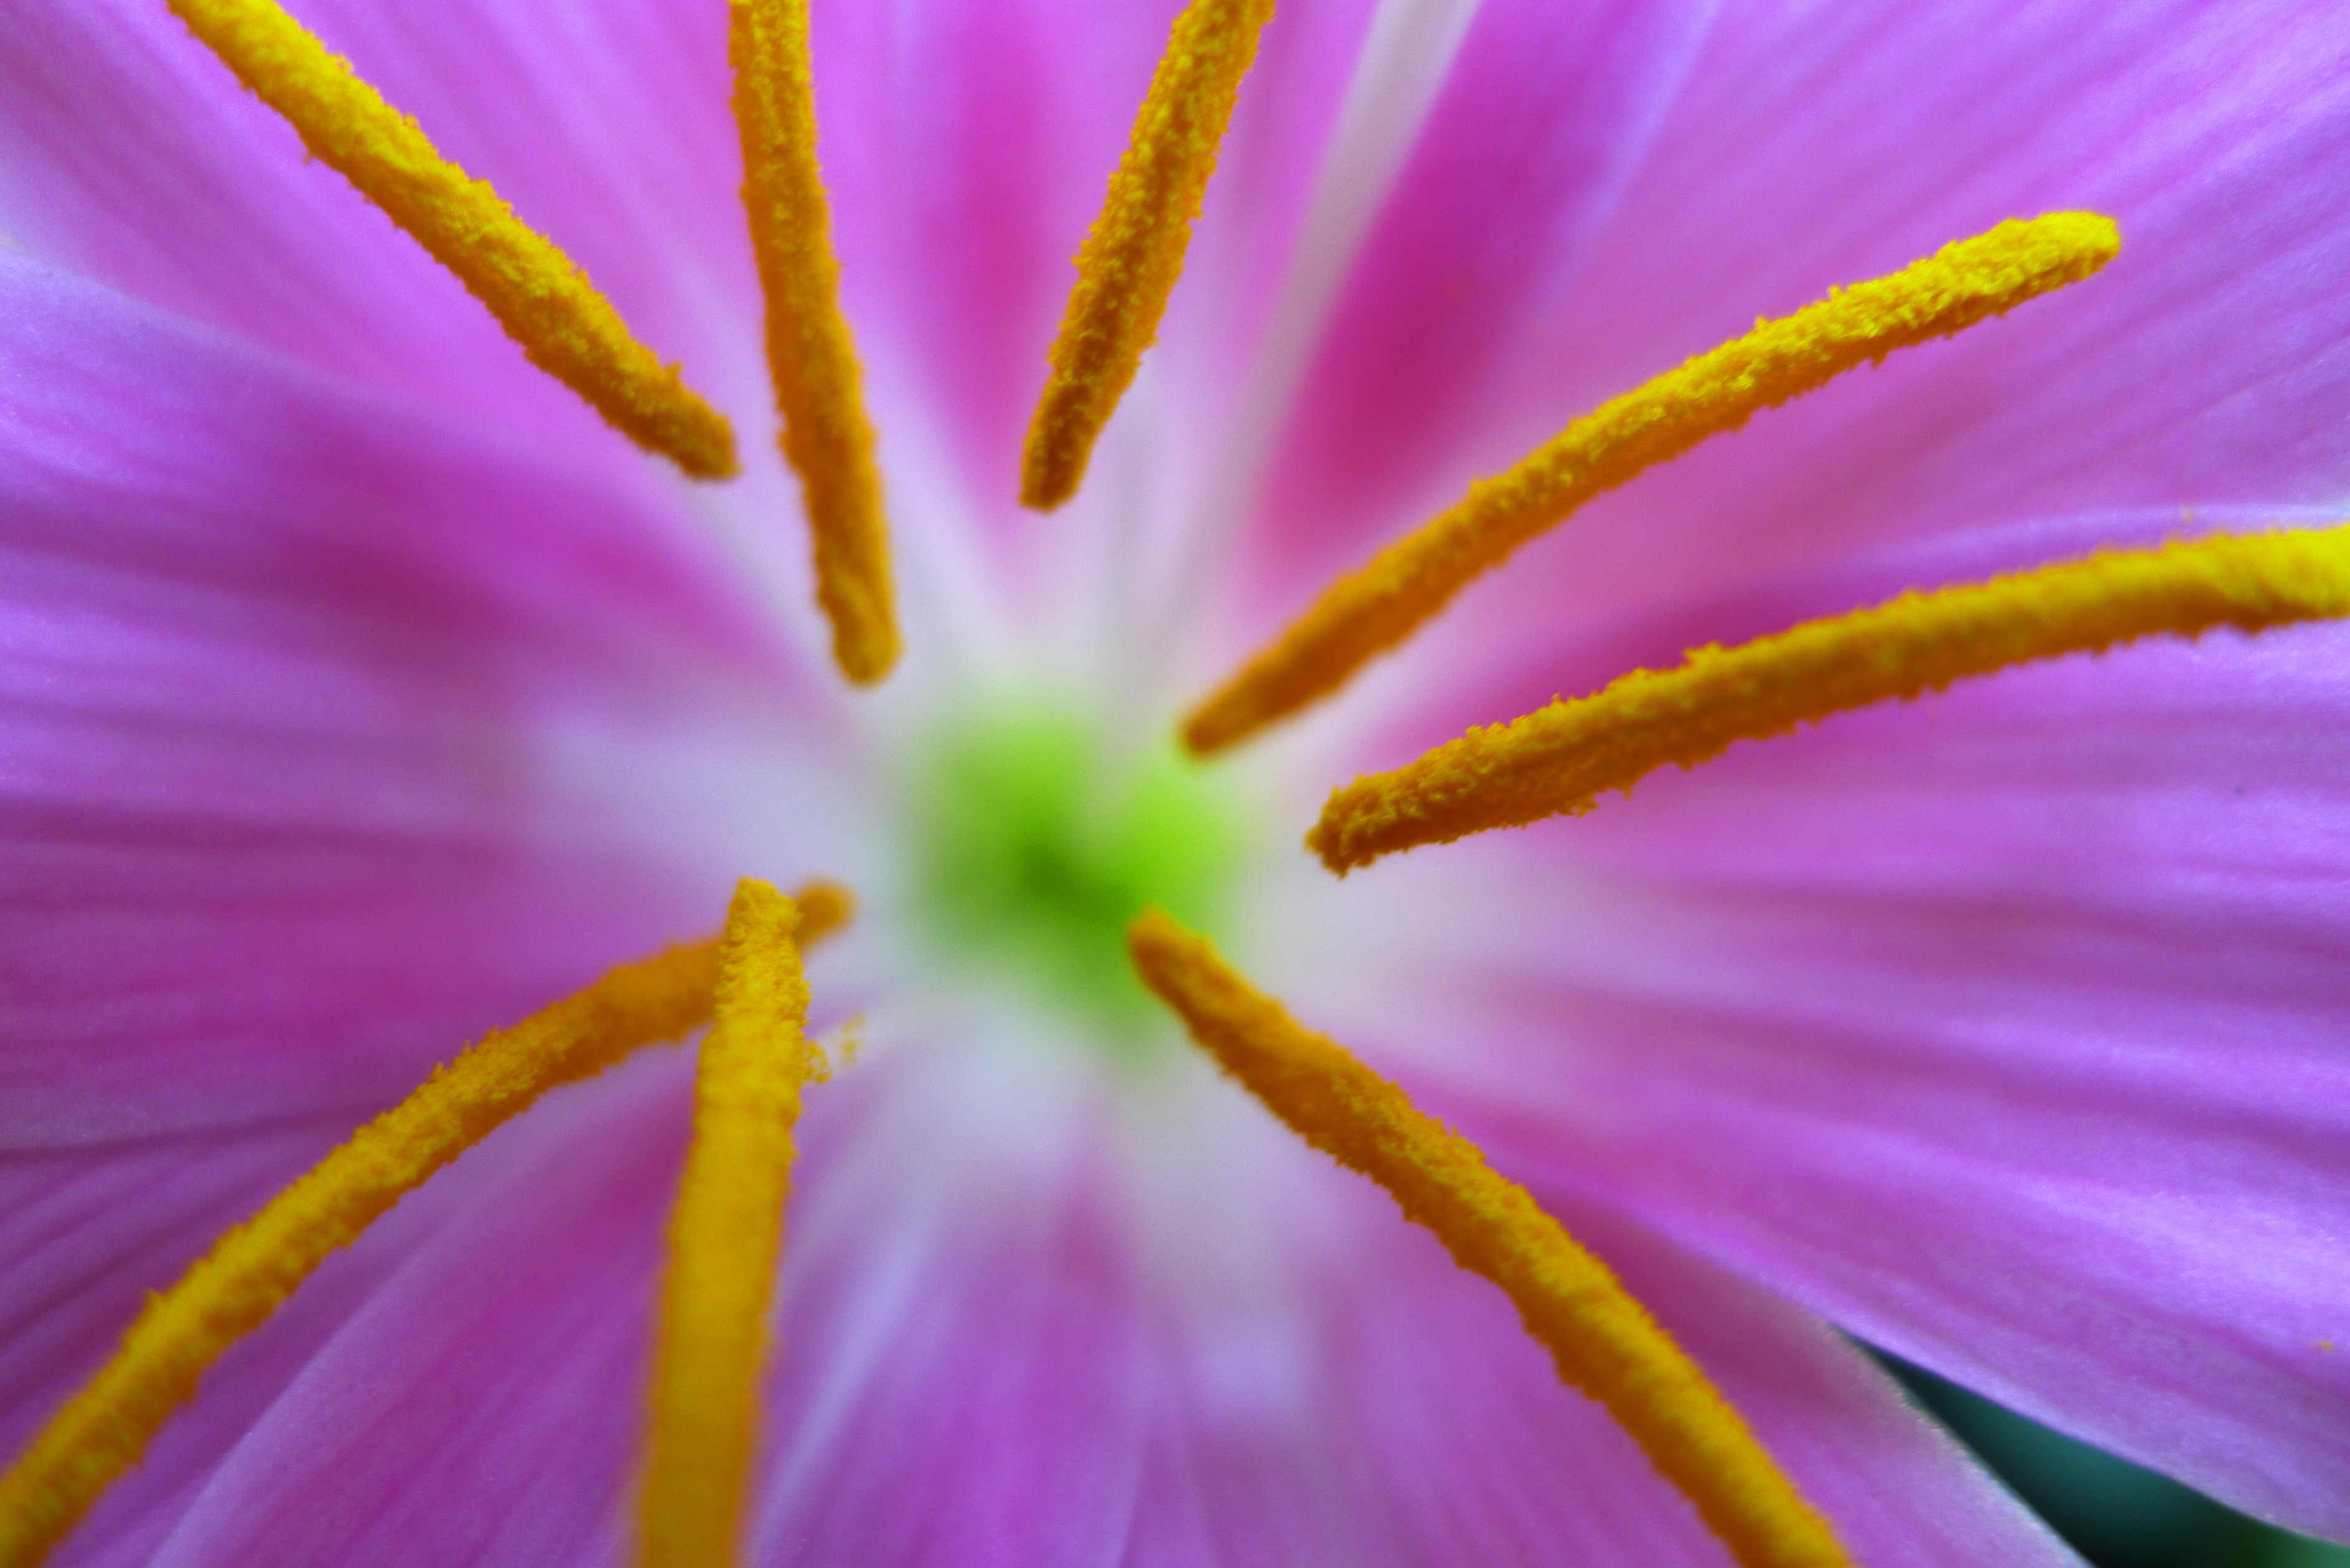
blossom, plant, photography, sunlight, leaf, flower, petal, pollen, yellow, flora, wildflower, close up, macro photography, flowering plant, plant stem, land plant